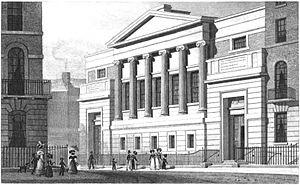
La chapelle de Finsbury est une ancienne église de Londres, dont le culte était celui des Presbytériens écossais. Ouverte en 1826, elle est un pendant de la chapelle d'Albion. Le bâtiment avait coûté 10 000 £.